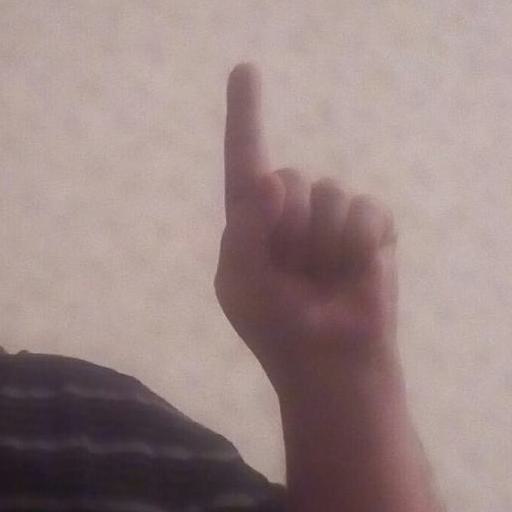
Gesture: one